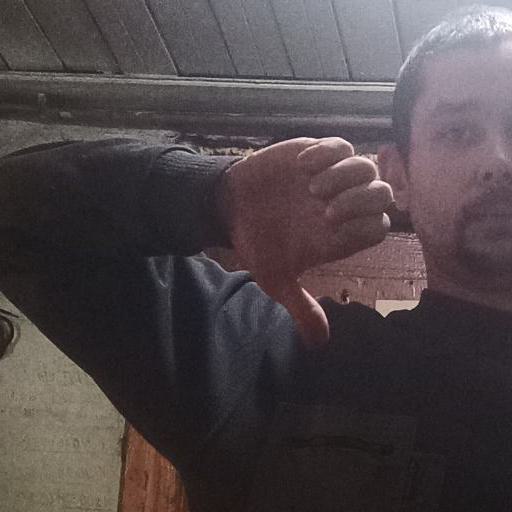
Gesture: dislike